Rhubarb

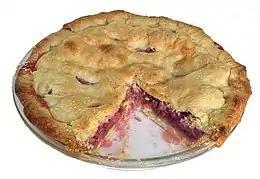
A homemade rhubarb pie

The Royal Horticultural Society has the UK's national collection of rhubarb that comprises 103 varieties. In 2021–2022 this was moved from southern England to the more northern garden RHS Bridgewater where winter cold and rainfall are better suited for rhubarb. The following cultivars have gained the Royal Horticultural Society's Award of Garden Merit: